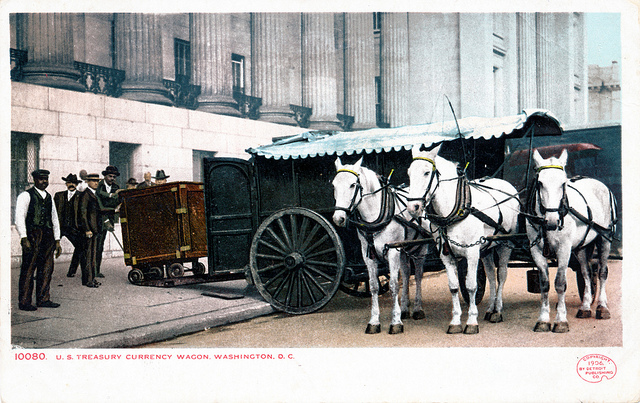
user: Given an image and a question. Answer the question in a short answer. Question: What is around the horses neck? Short Answer:
assistant: noose